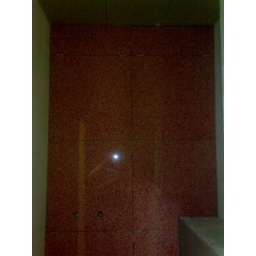
Bizzassa tiles in ground level bathroom